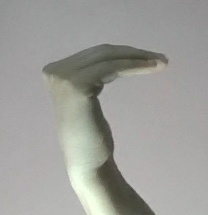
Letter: haa